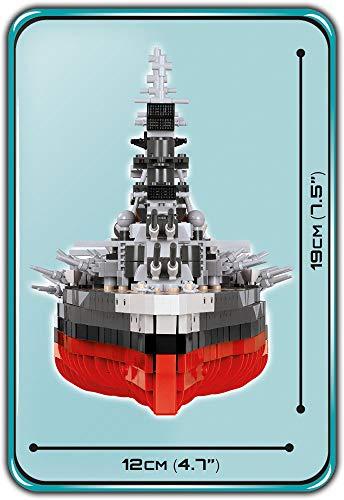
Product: COBI Historical Collection Battleship Tirpitz
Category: Toys & Games | Hobbies | Models & Model Kits | Model Kits
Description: The Tirpitz was a well-known German battleship from Wwii that was launched on April 1, 1939, and a designed similarly to another well-known battleship, the Bismarck.
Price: $149.99
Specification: ProductDimensions:27.2x3.1x12.6inches|ItemWeight:1.1pounds|ShippingWeight:6.31pounds(Viewshippingratesandpolicies)|ASIN:B07HZ324QJ|Itemmodelnumber:4809|Manufacturerrecommendedage:10-15years